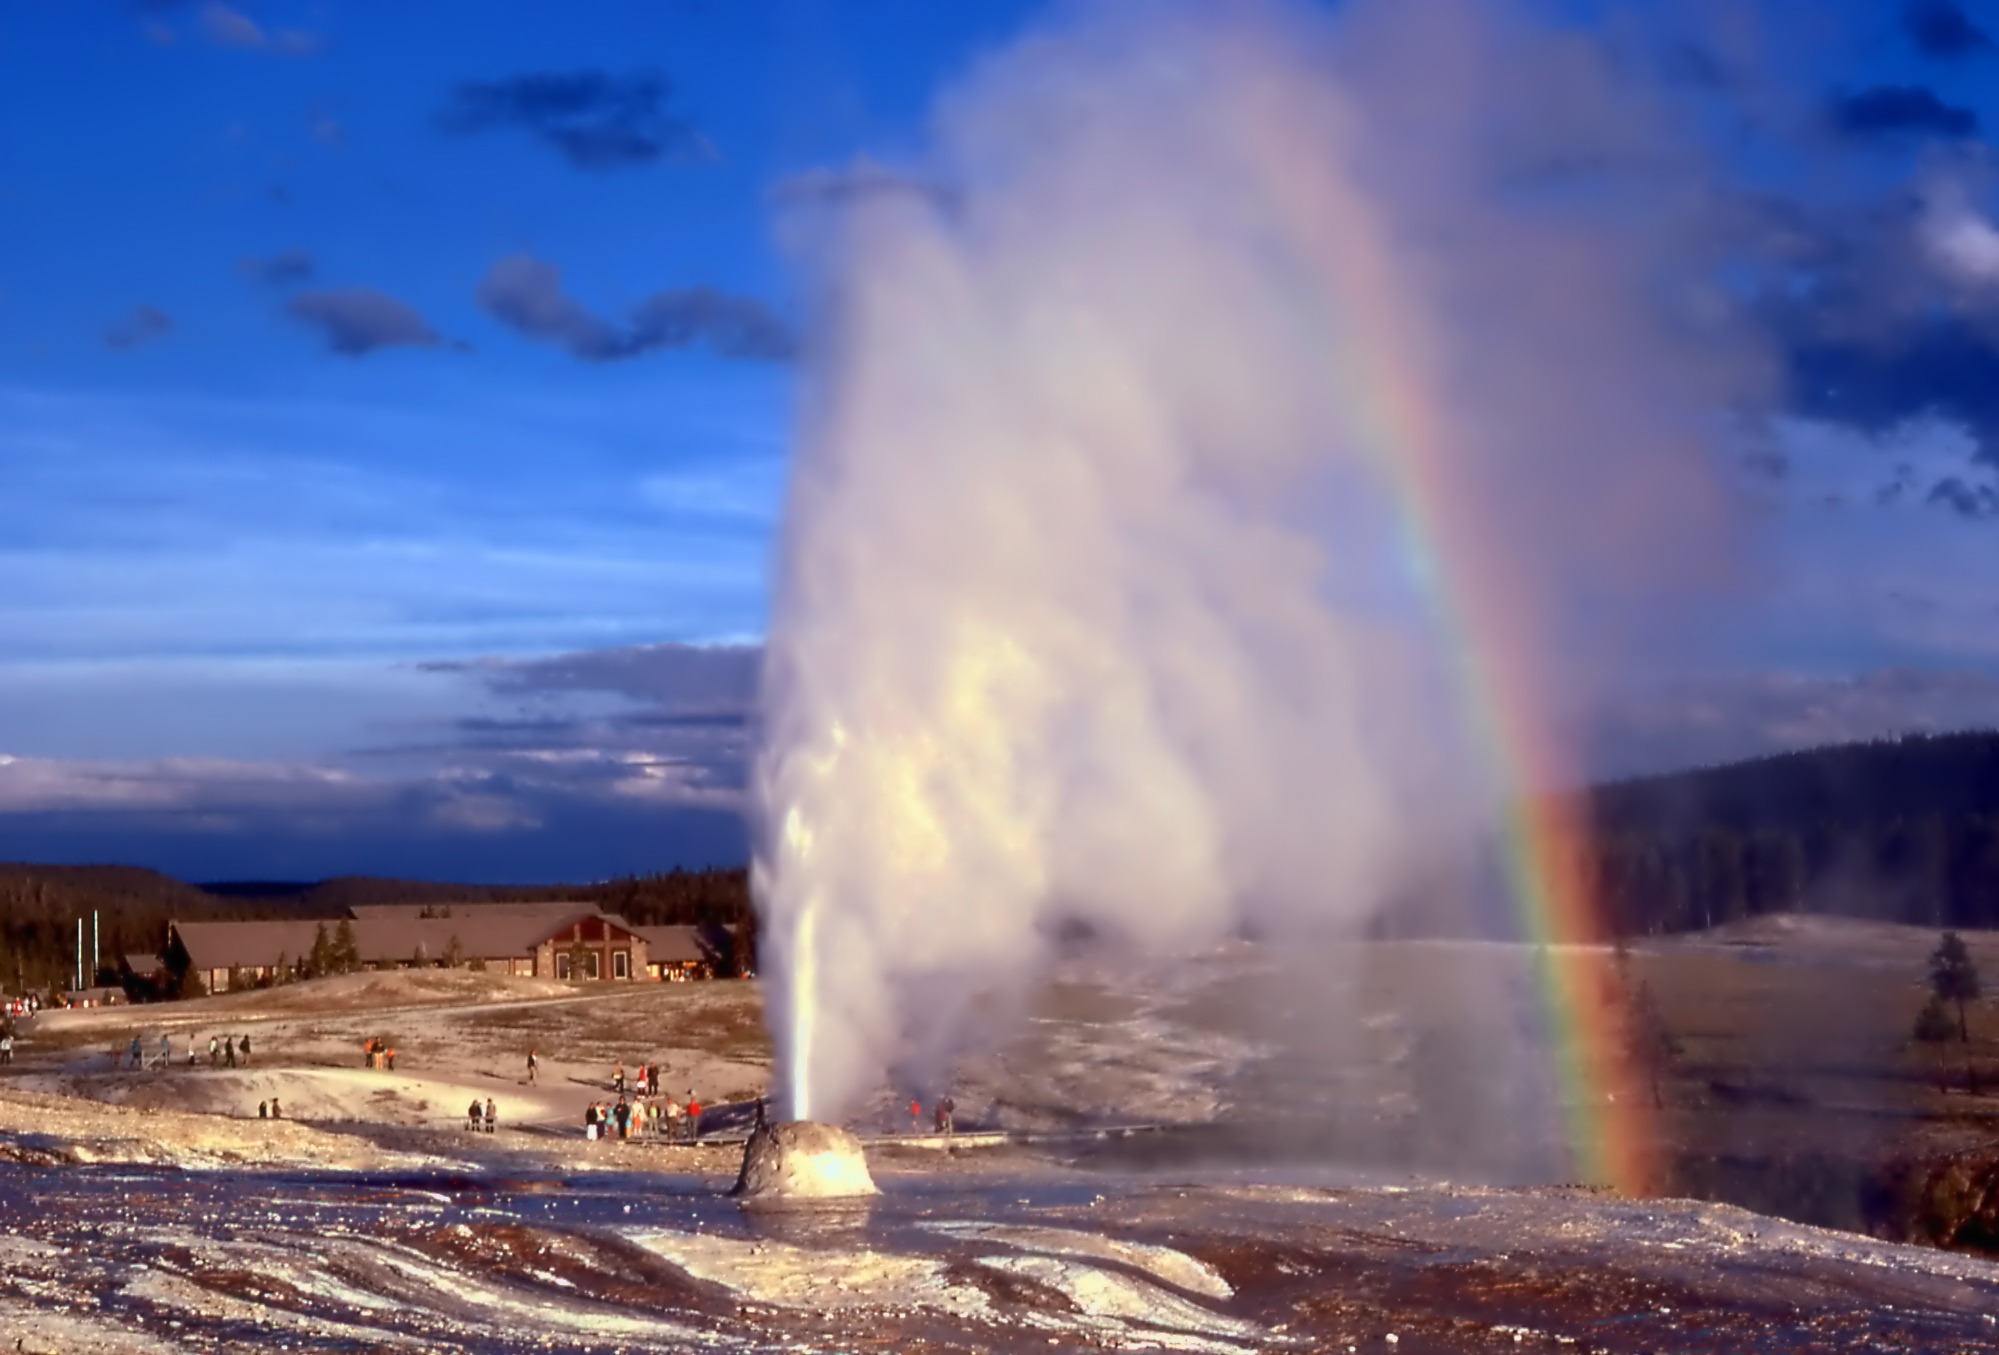
landscape, water, nature, sky, countryside, spring, scenic, spray, body of water, yellowstone, outside, clouds, rainbow, geyser, wyoming, montana, landform, geographical feature